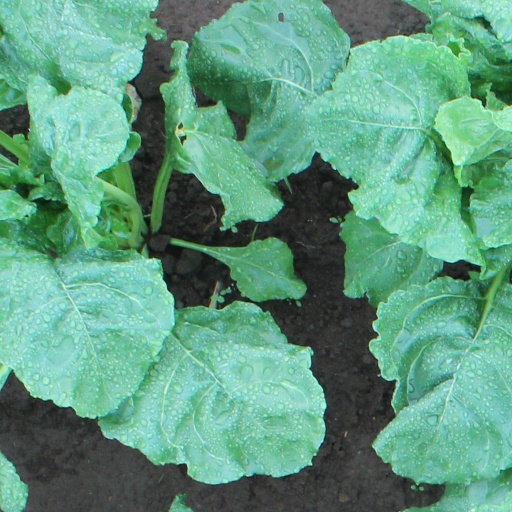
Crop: sugar beet